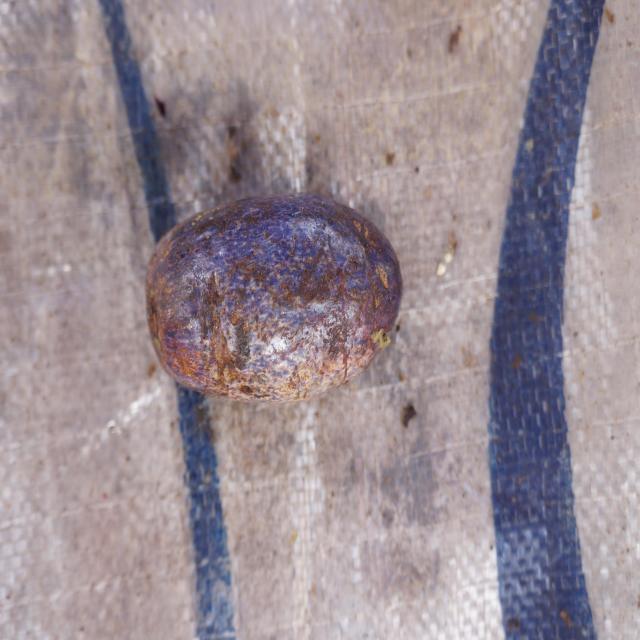
Plum grade: unaffected